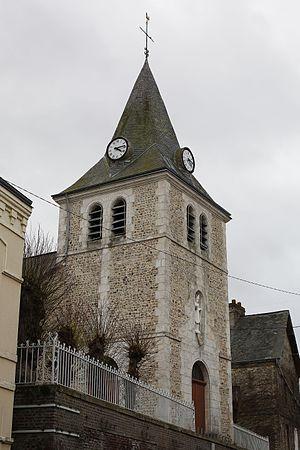
Église Saint-Hilaire de Rolleville.
Rolleville est une commune française située dans le département de la Seine-Maritime en région Normandie.